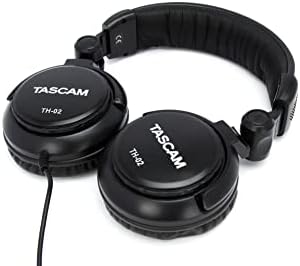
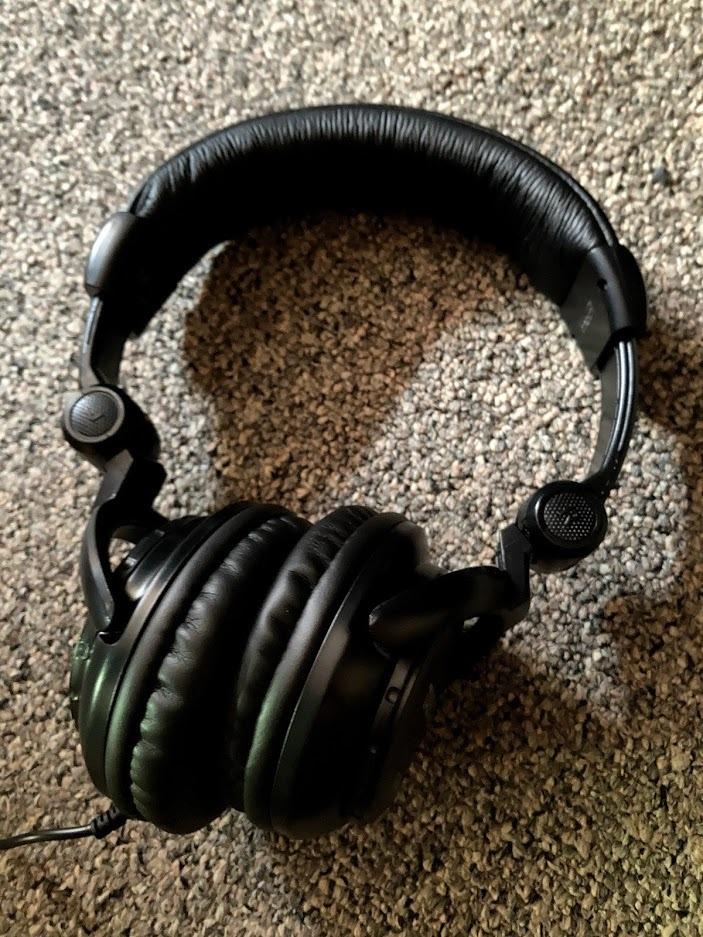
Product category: headphones
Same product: yes